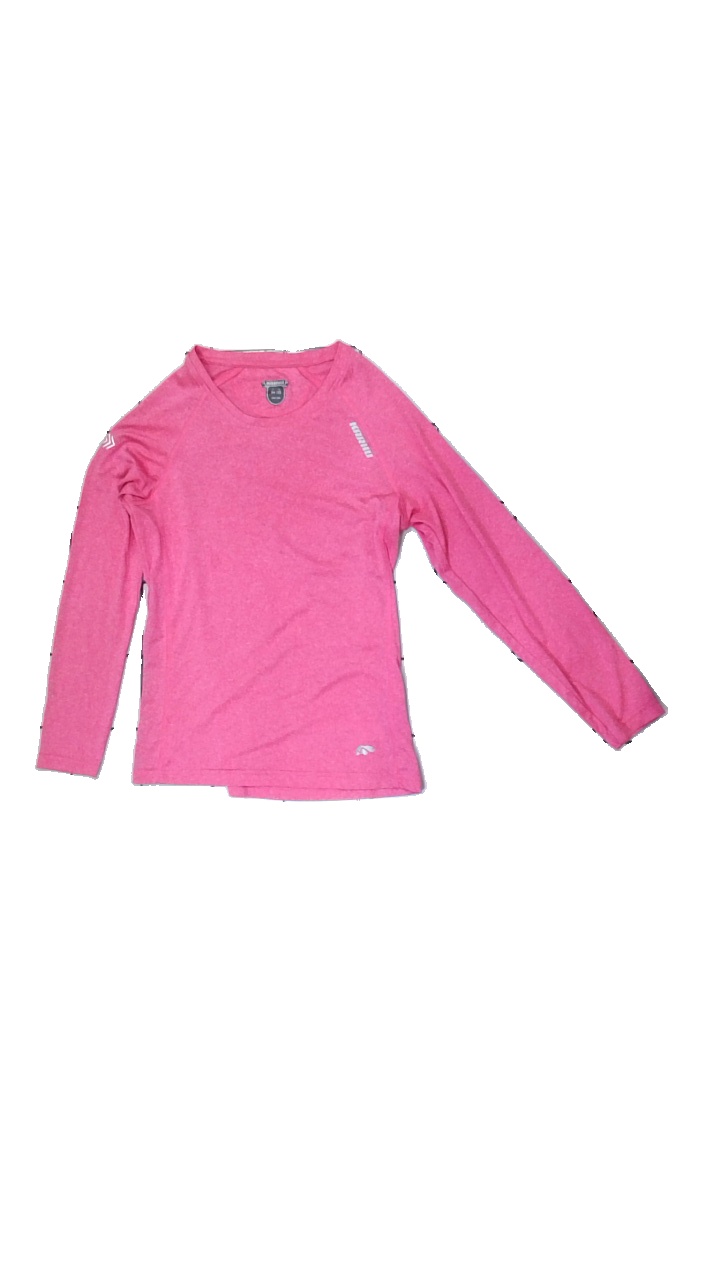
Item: Training Top (Ladies)
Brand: Karhu
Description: Pink tight marled sports top
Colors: Pink
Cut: Tight, C-collar
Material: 100% Polyester
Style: Sports
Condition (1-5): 5
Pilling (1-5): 5
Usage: Reuse
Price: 50-100